Sinhala input methods

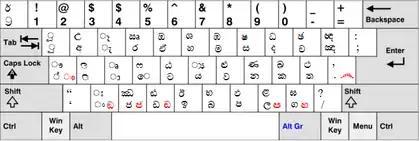
Windows Sinhala layout

In 2004, it was given the SLS standards as the Sri Lanka Sinhala Character Code for Information Interchange, SLS 1134 : 2004.